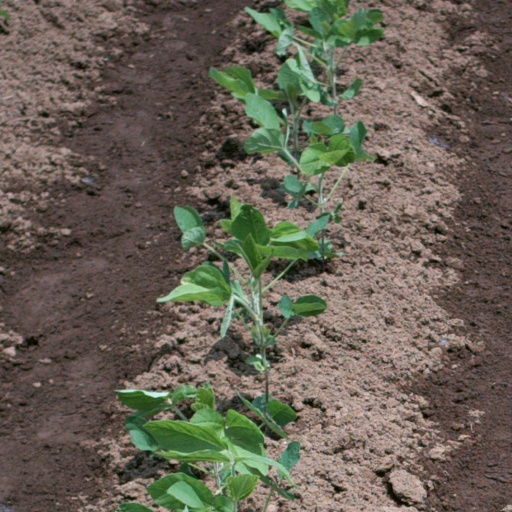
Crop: soybean